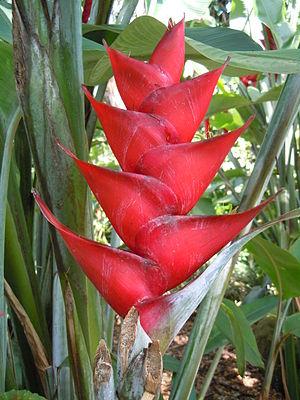
Heliconia caribaea - Jardin botanique de Deshaies
Le Balisier, Heliconia caribaea est une espèce de plantes à fleur de la famille des Heliconiaceae, originaire des Antilles.